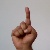
The image shows a hand gesture representing the letter 'D' in Indian Sign Language.